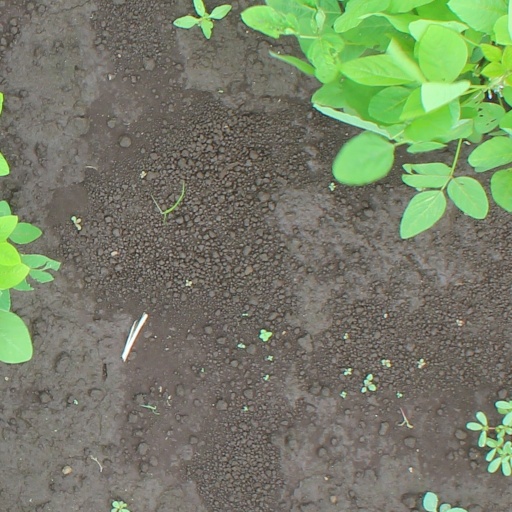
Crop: soybean